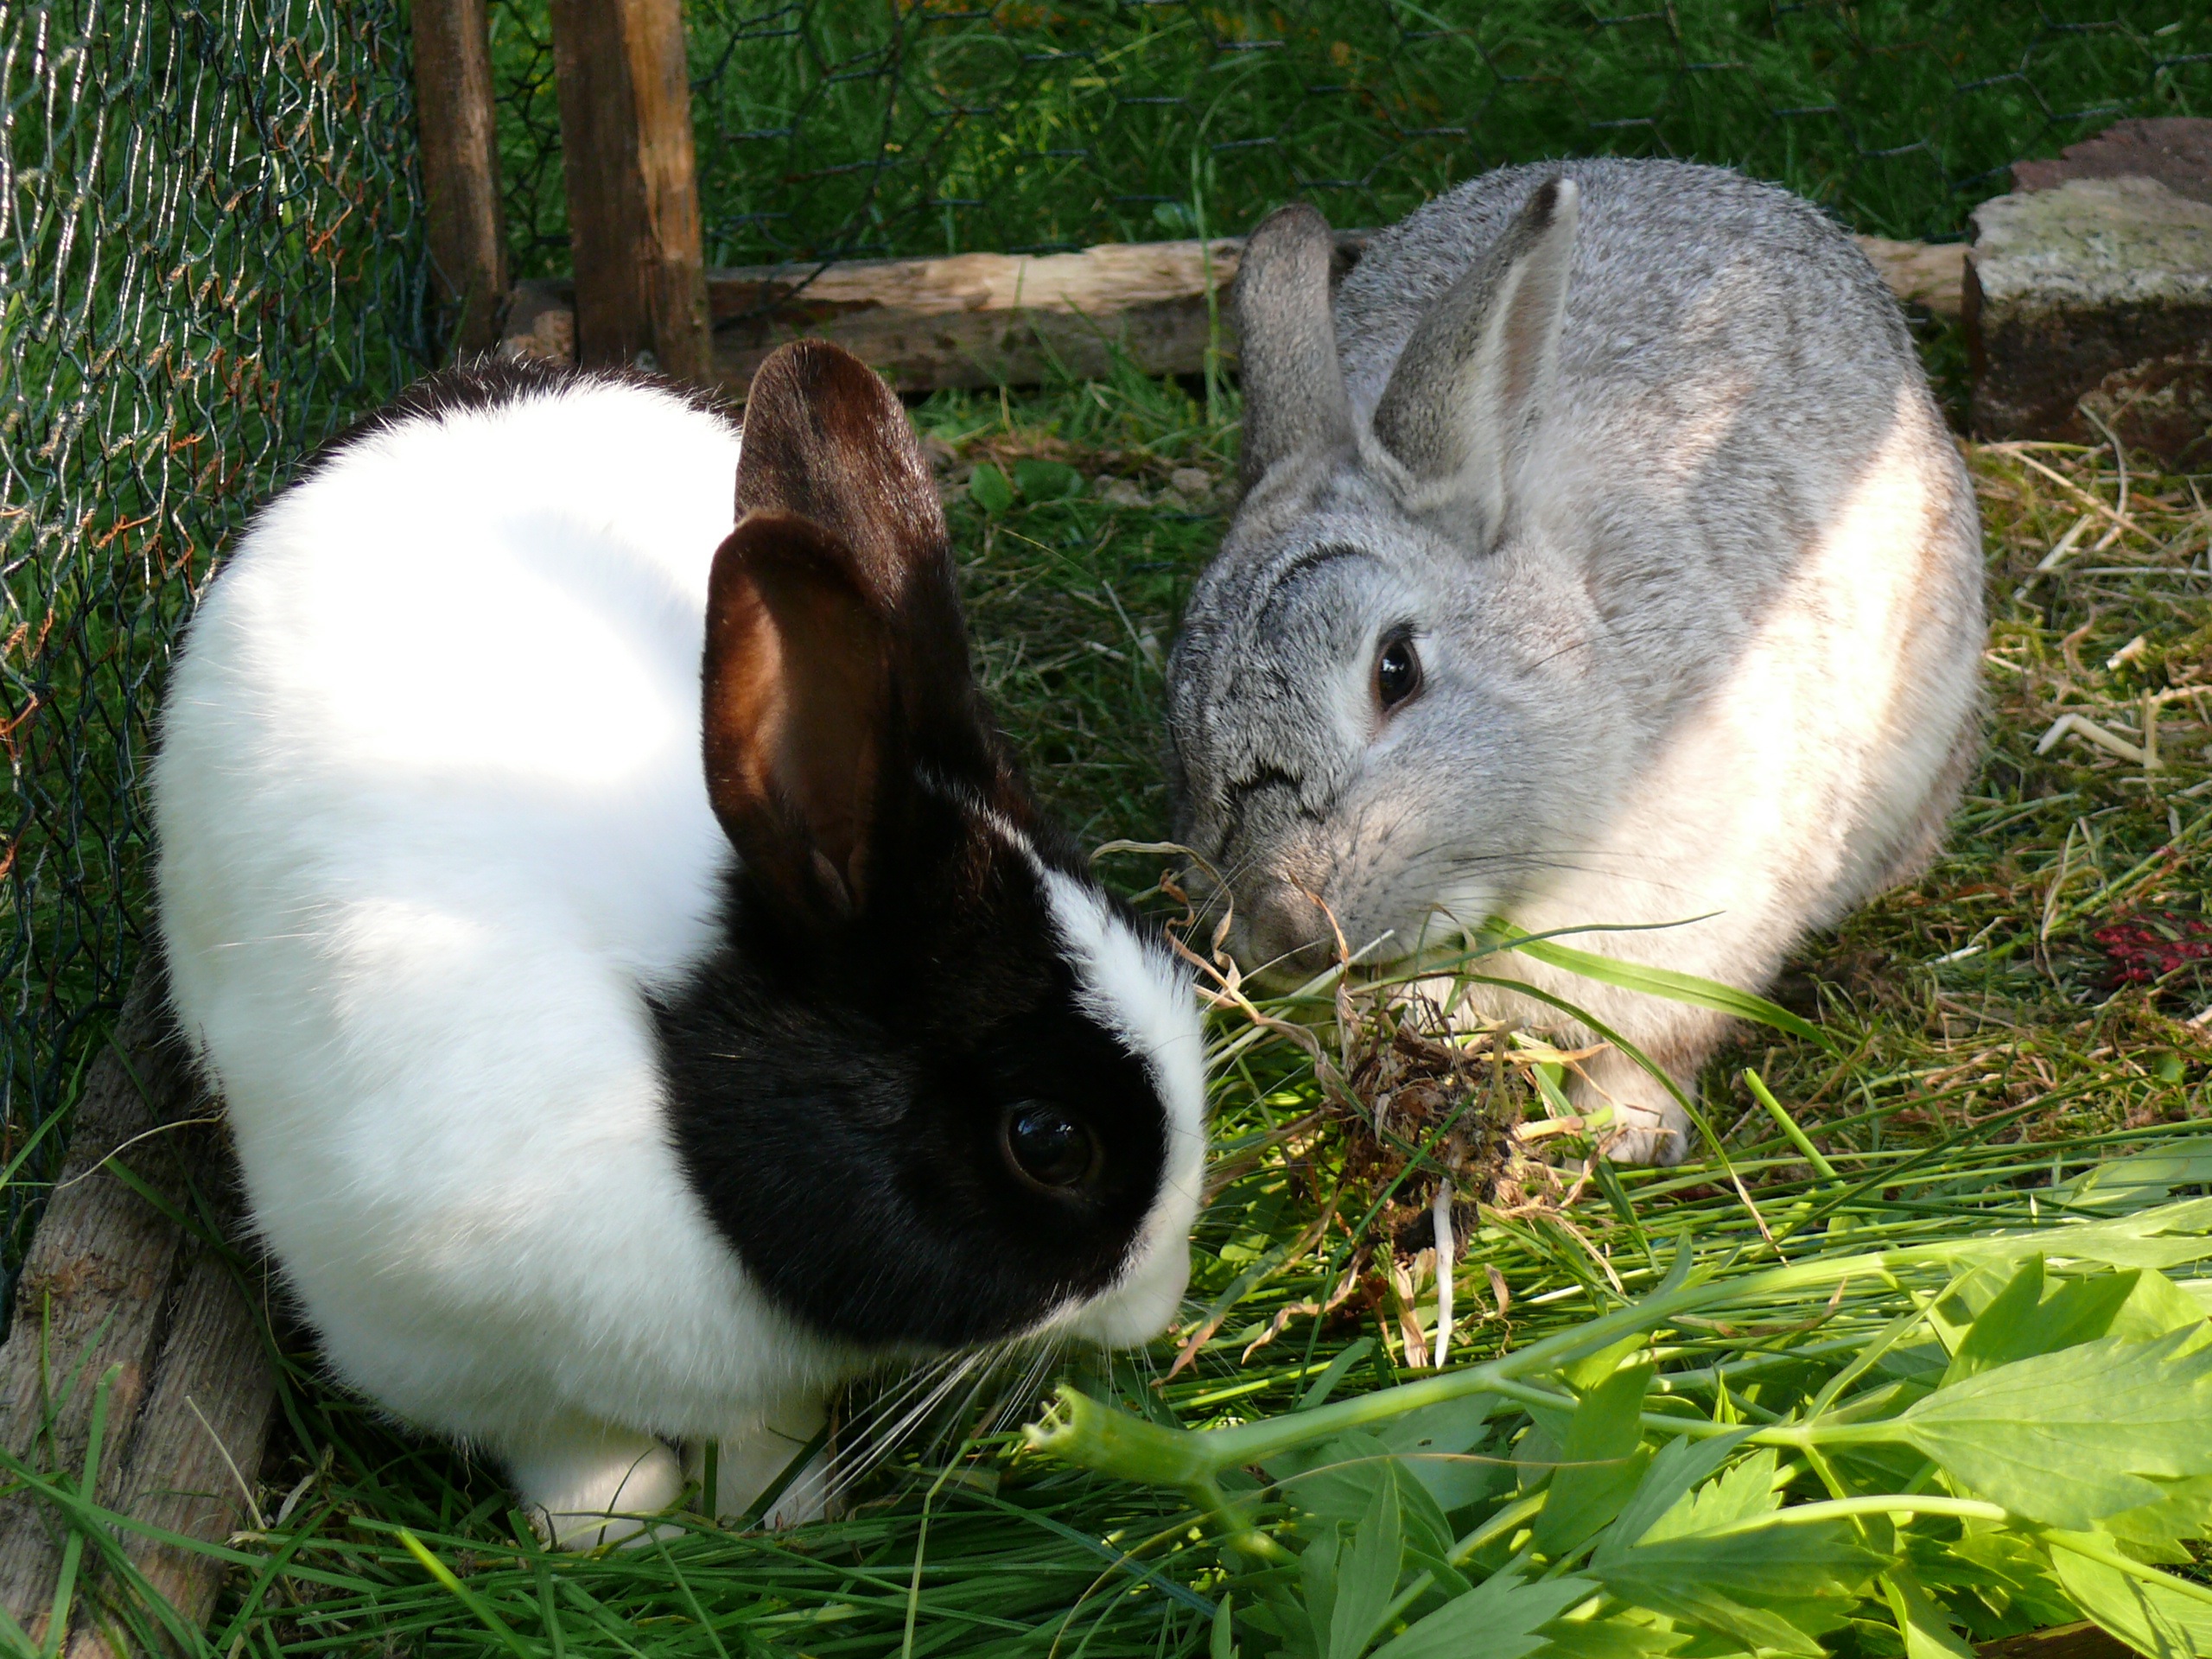
grass, white, animal, cute, pet, mammal, ear, fauna, rabbit, vertebrate, easter, nager, knuffig, long eared, floppy ear, munchkins, dwarf rabbit, dwarf bunny, domestic rabbit, rabits and hares